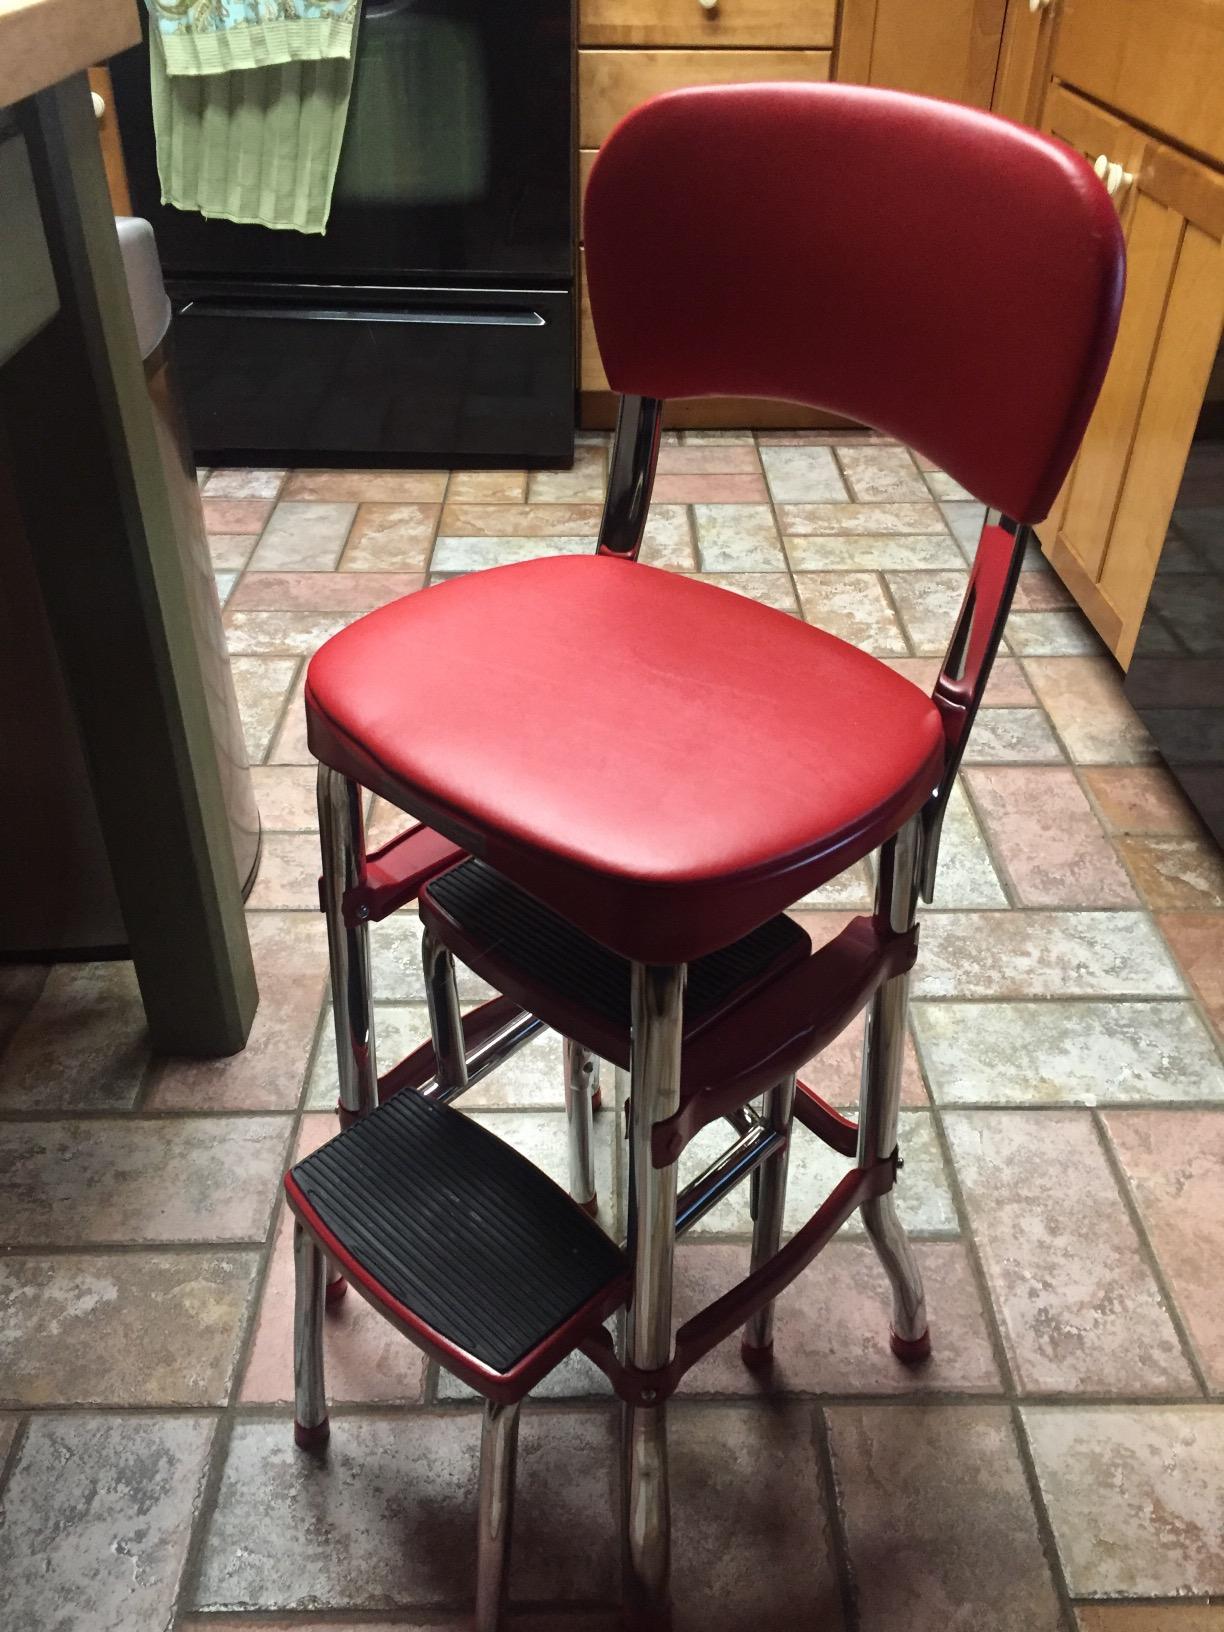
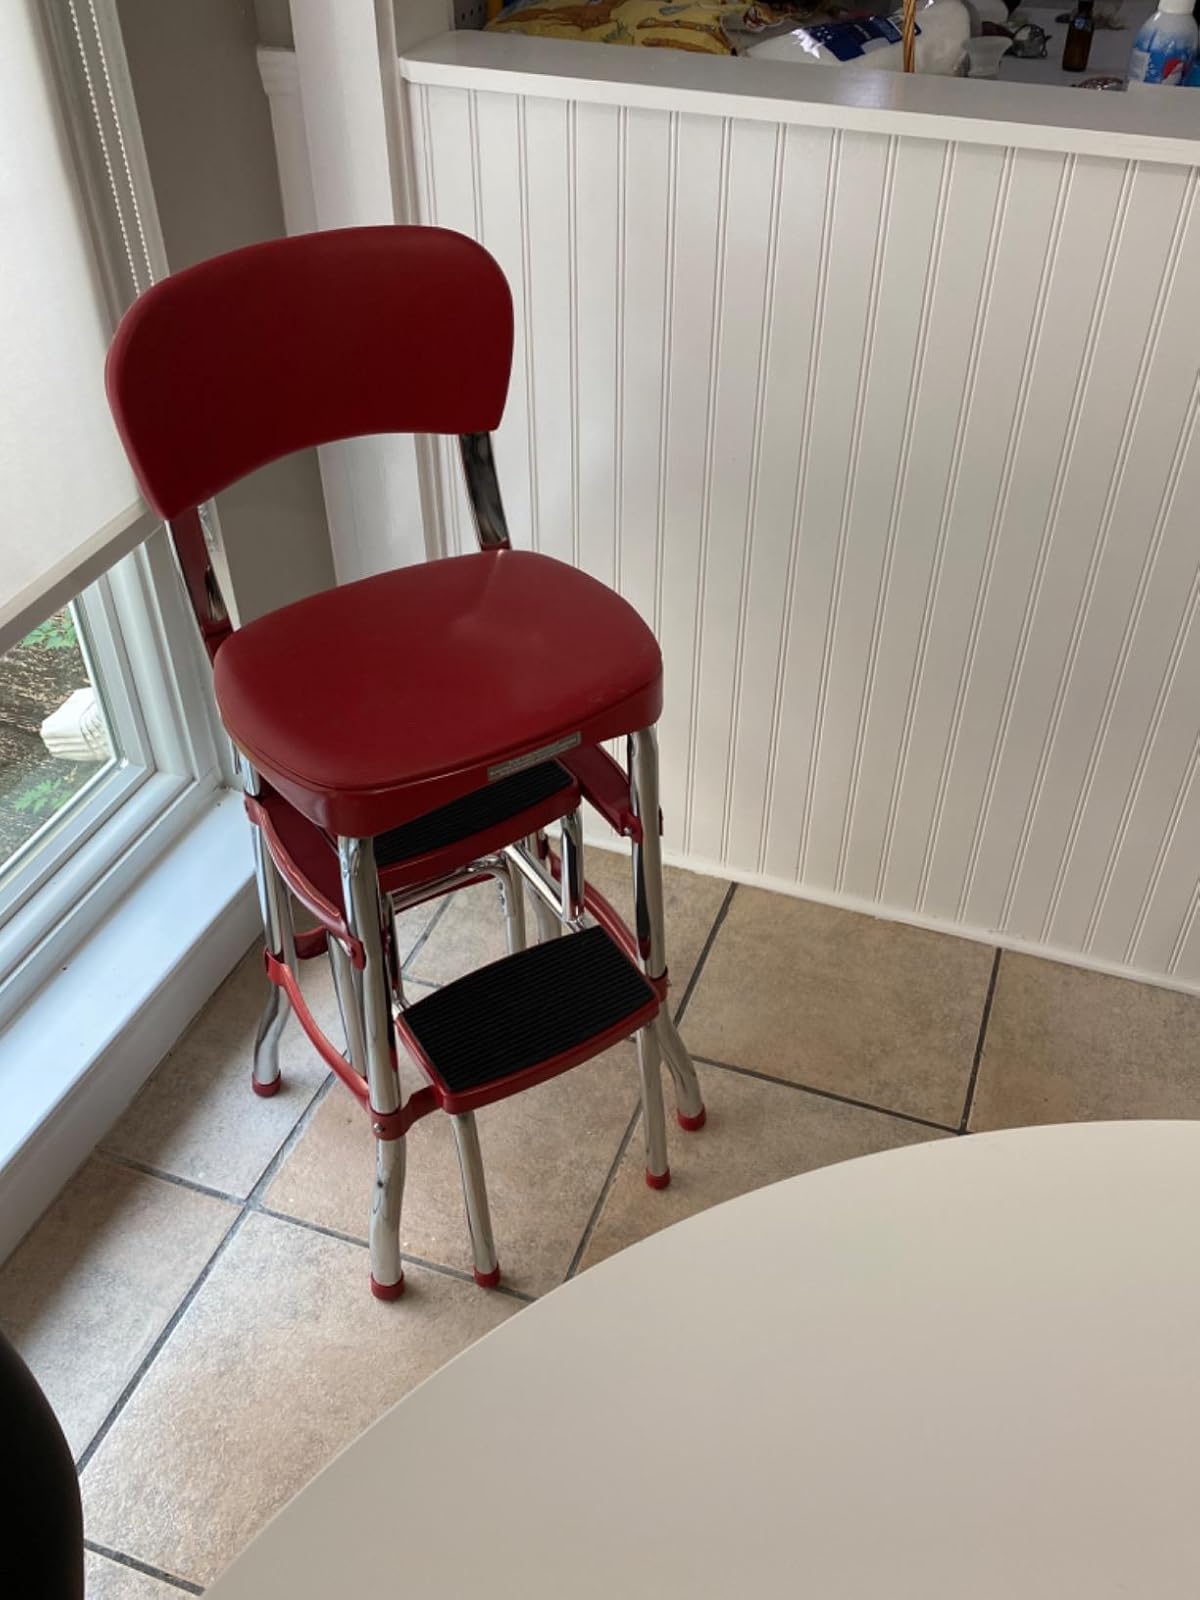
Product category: items_chair
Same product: yes